Kostadin Gerganchev

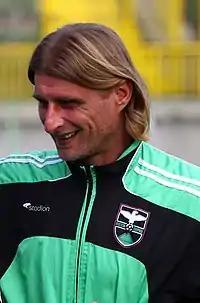

Kostadin Assenov Gerganchev (born 25 October 1971) is a Bulgarian former football player, who played as a midfielder, and a coach.